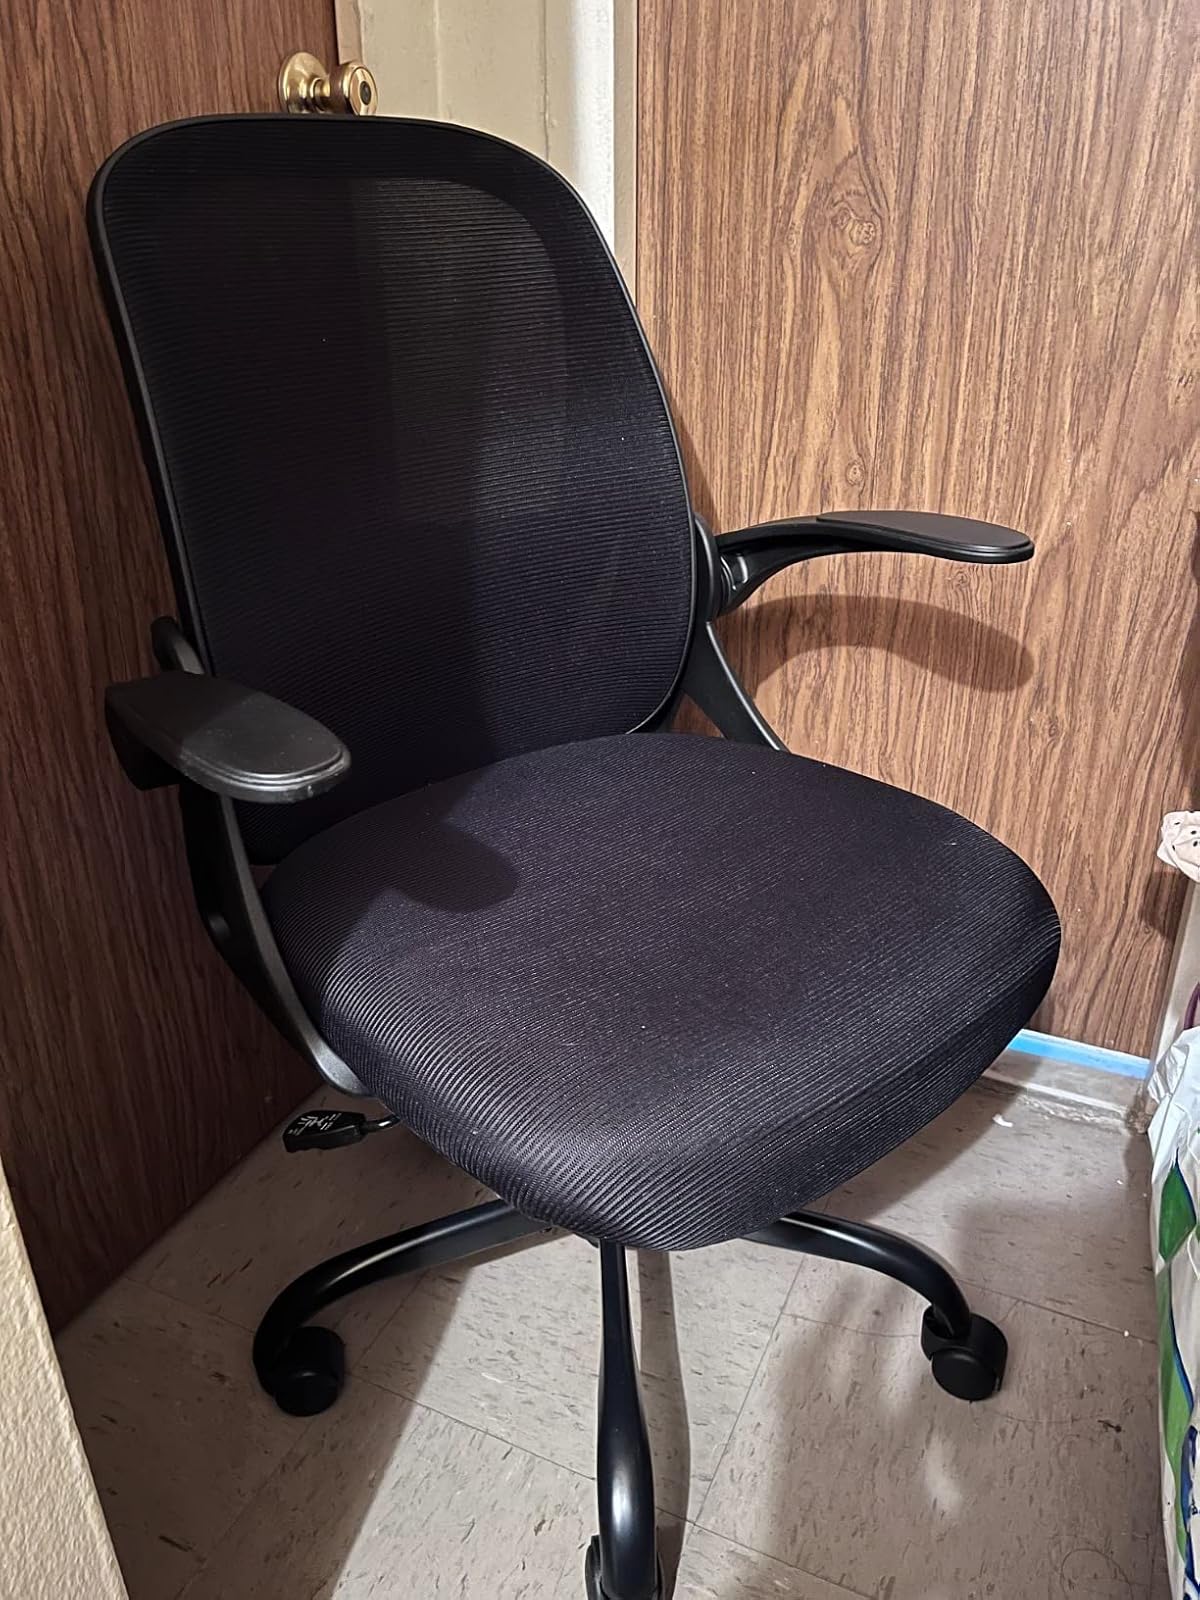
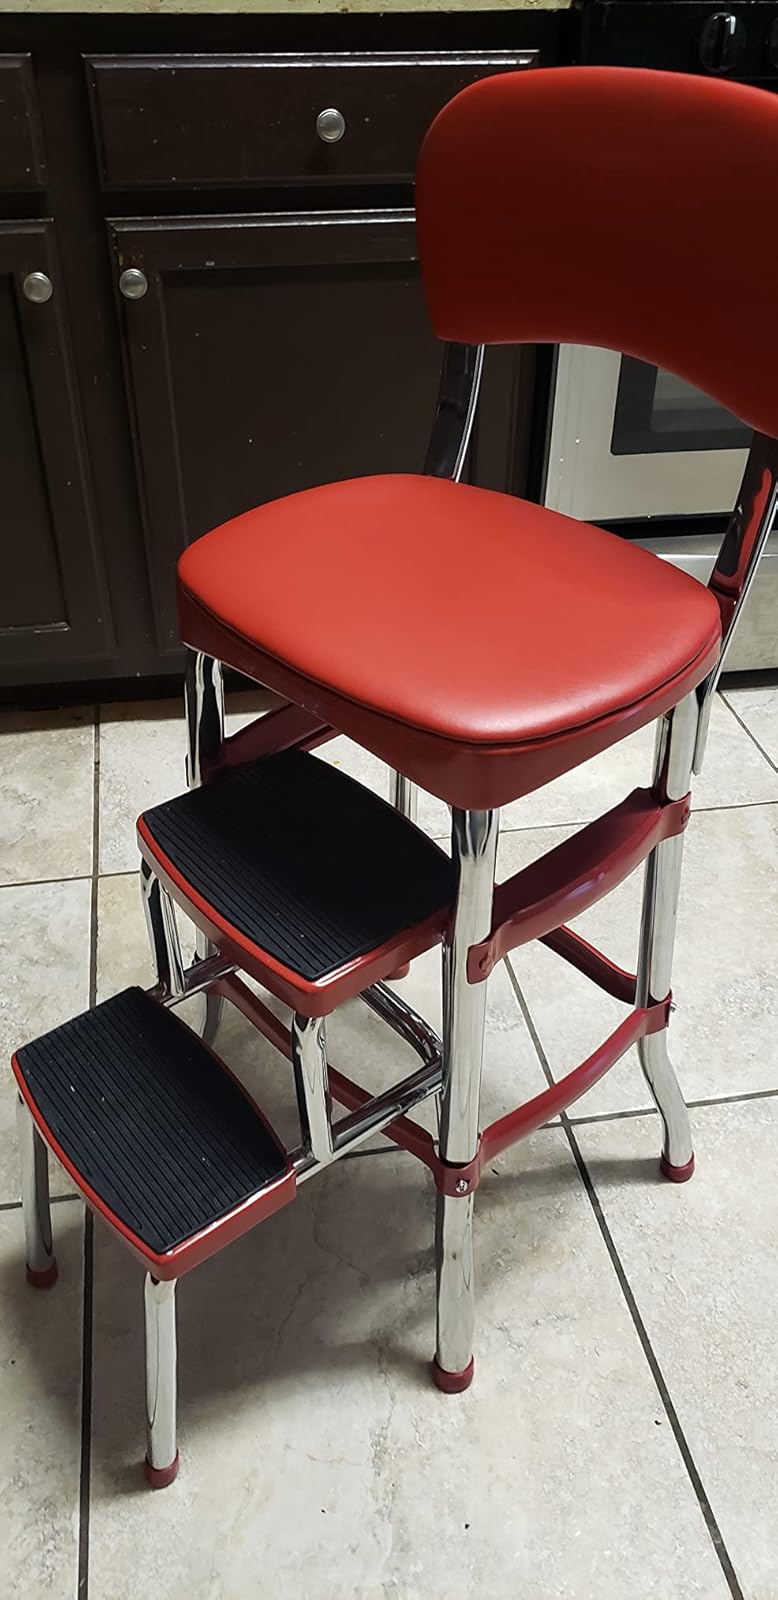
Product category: items_chair
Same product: no